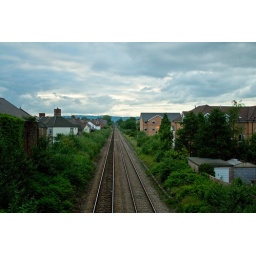
View down the train tracks towards the valleys from train bridge in Roath